Mirandola Town Hall

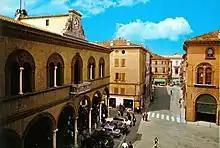
The clock with the two bells

In 1836 the "gabella de' birri" was demolished and a building was built in its place that covered the view of the ancient Square Tower (also called Tower of the Hours, later demolished in 1888).